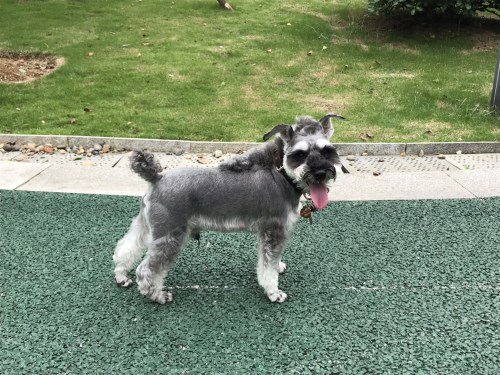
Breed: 2342-n000102-miniature_schnauzer